2006 Philadelphia Eagles season

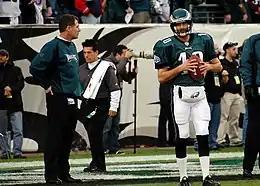
Quarterbacks coach Pat Shurmur and backup QB Koy Detmer before the game

A 41-yard Barber run set up a Jay Feely field goal to tie the game. Jeff Garcia responded by marching the Eagles on a ten-play drive that ended in a touchdown pass to Donte' Stallworth to take a 17–10 lead before halftime. In the third quarter, Westbrook, returning a punt, raced to the left side and scored a touchdown, but an illegal block call brought the play back. The Eagles instead put together another ten-play drive, this one ending in a season-long 48-yard field goal by David Akers.